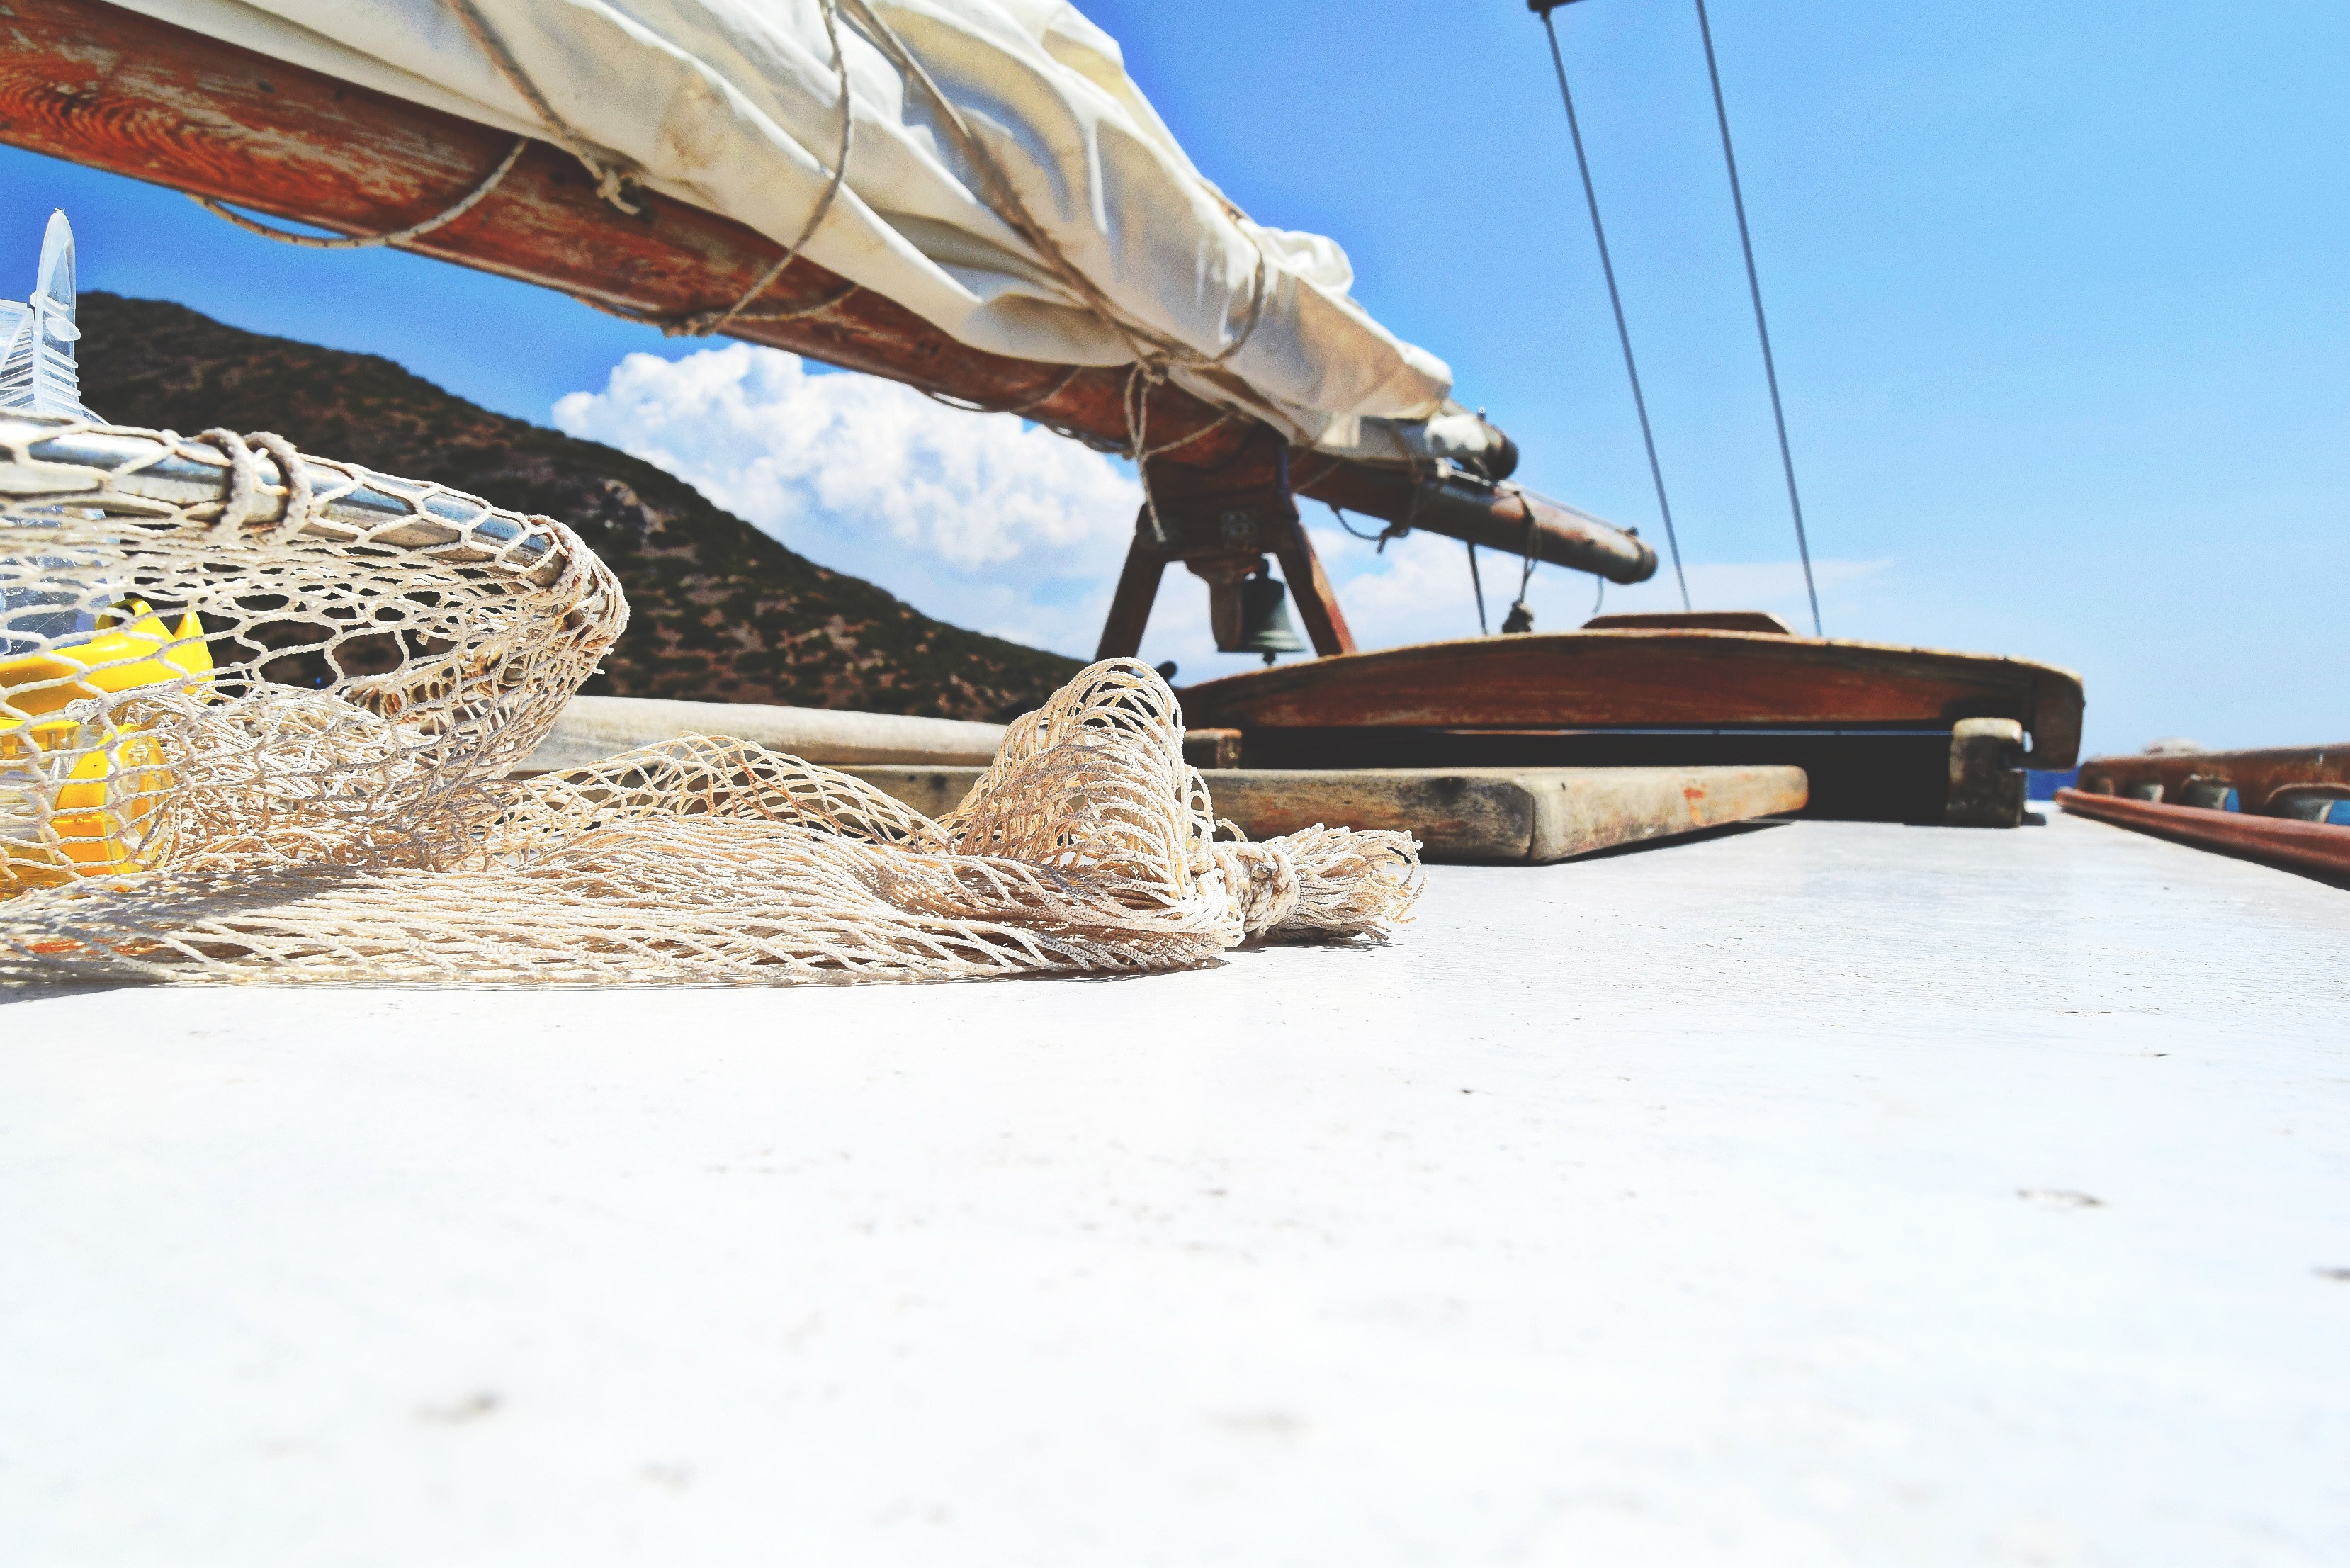
boat, vehicle, mast, sailboat, sail, watercraft, sailing ship